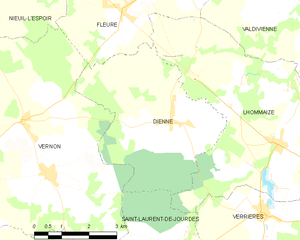
Carte des communes françaises Dienné